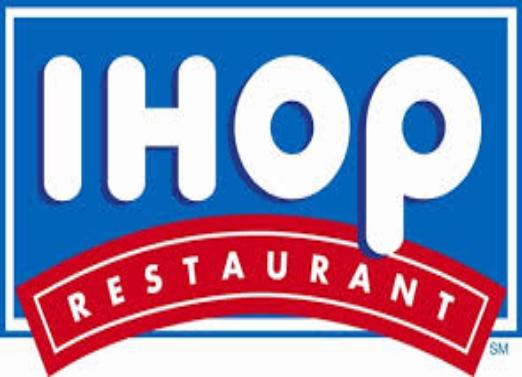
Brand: IHOP
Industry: Food